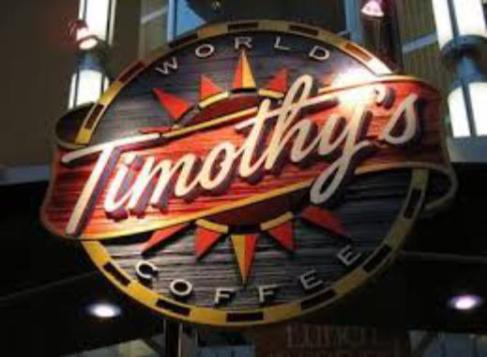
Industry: Food